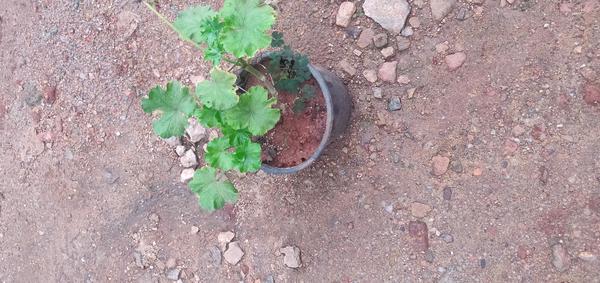
Plant: Geranium